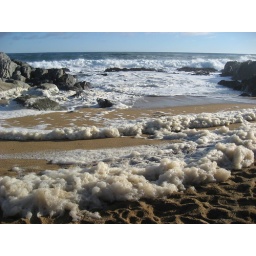
The beach beside Pablo Neruda's house at Isla Negra, Chile.